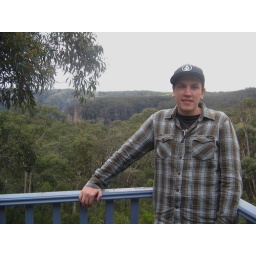
Jean-Philippe on the balcony of our house in the Blue Mountains - every amenity including a jucuzzi and a roman bath.